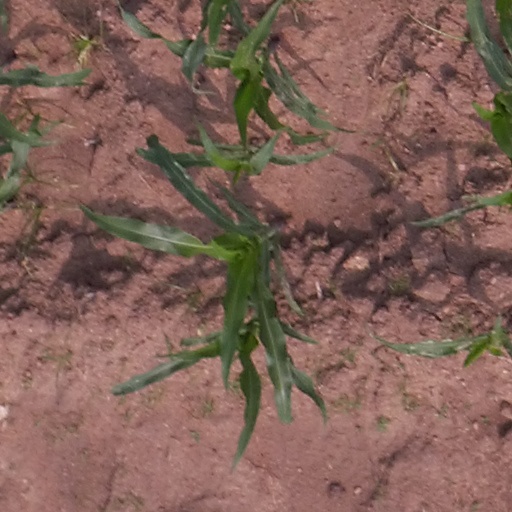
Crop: maize; corn